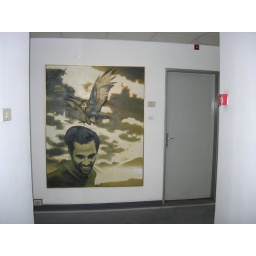
office art. a work by Nir Hod at haaretz building